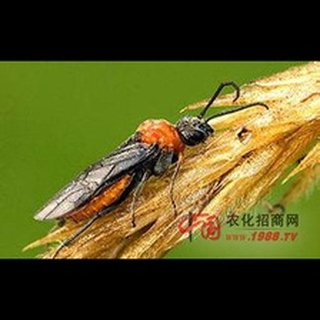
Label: wheat_stem_fly